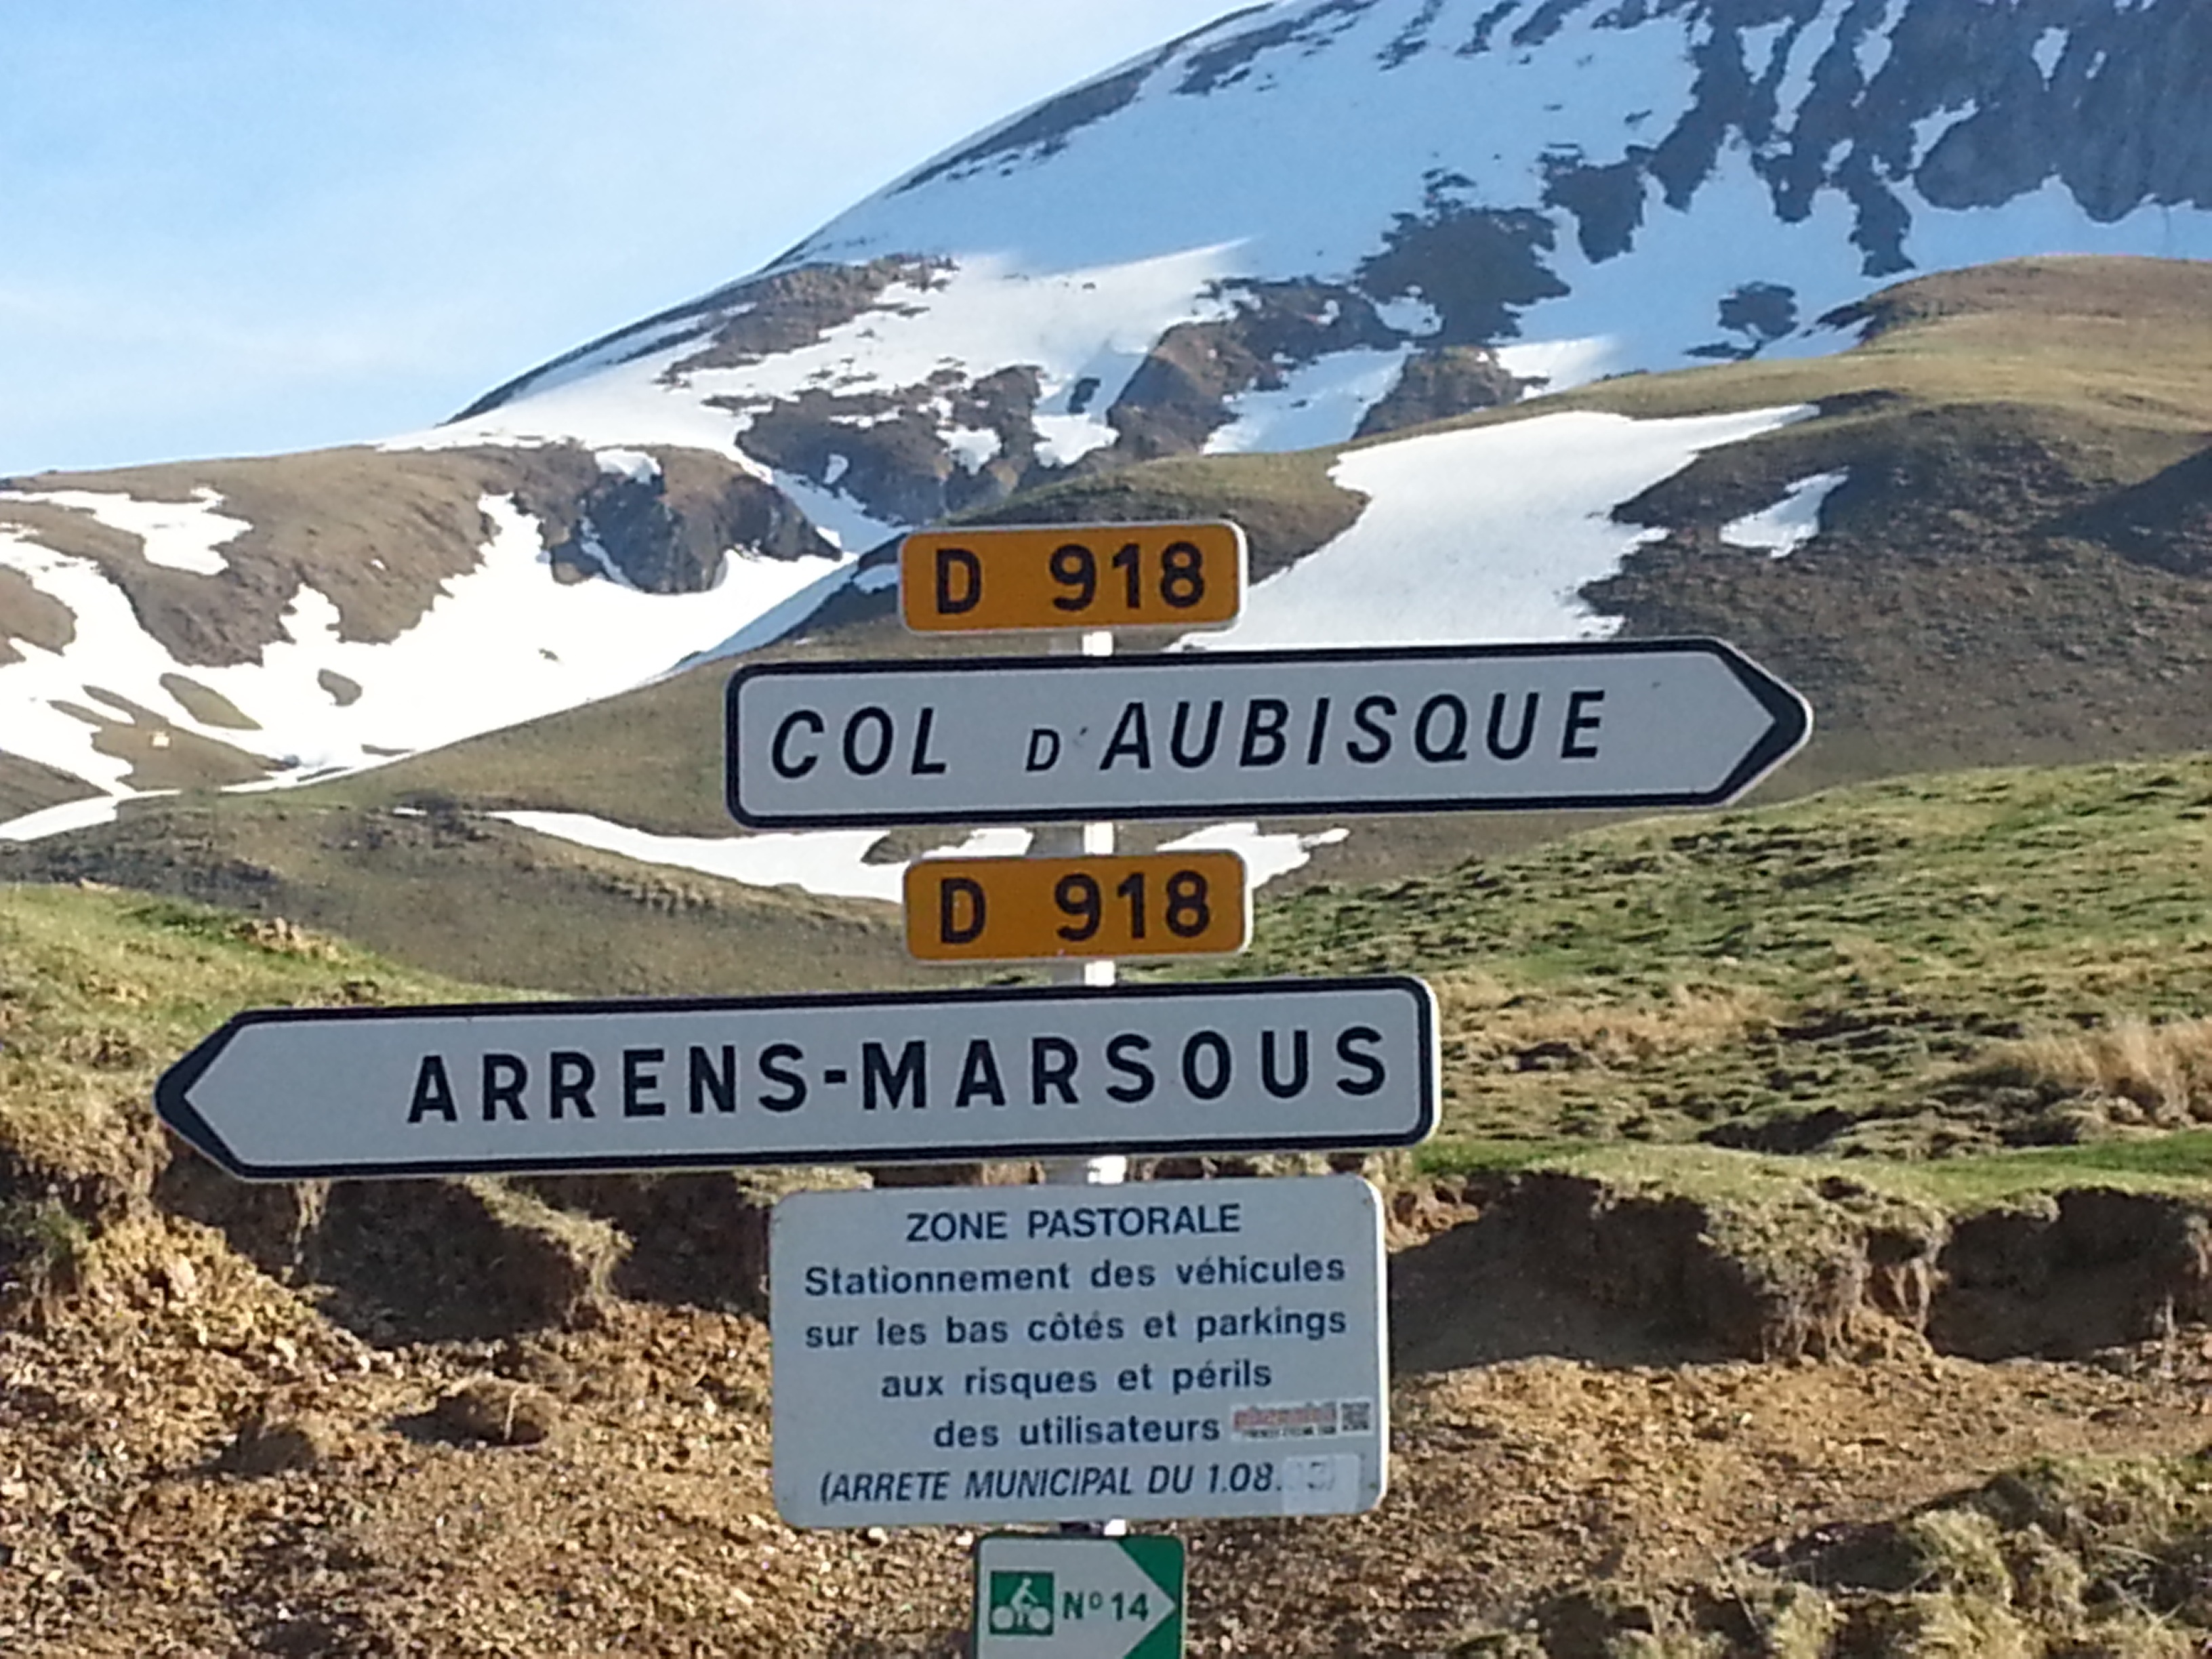
wilderness, mountain, trail, adventure, mountain range, walk, france, sign, signage, ridge, signs, traffic sign, mountain pass, aubisque, mountain chain, addresses, mountainous landforms